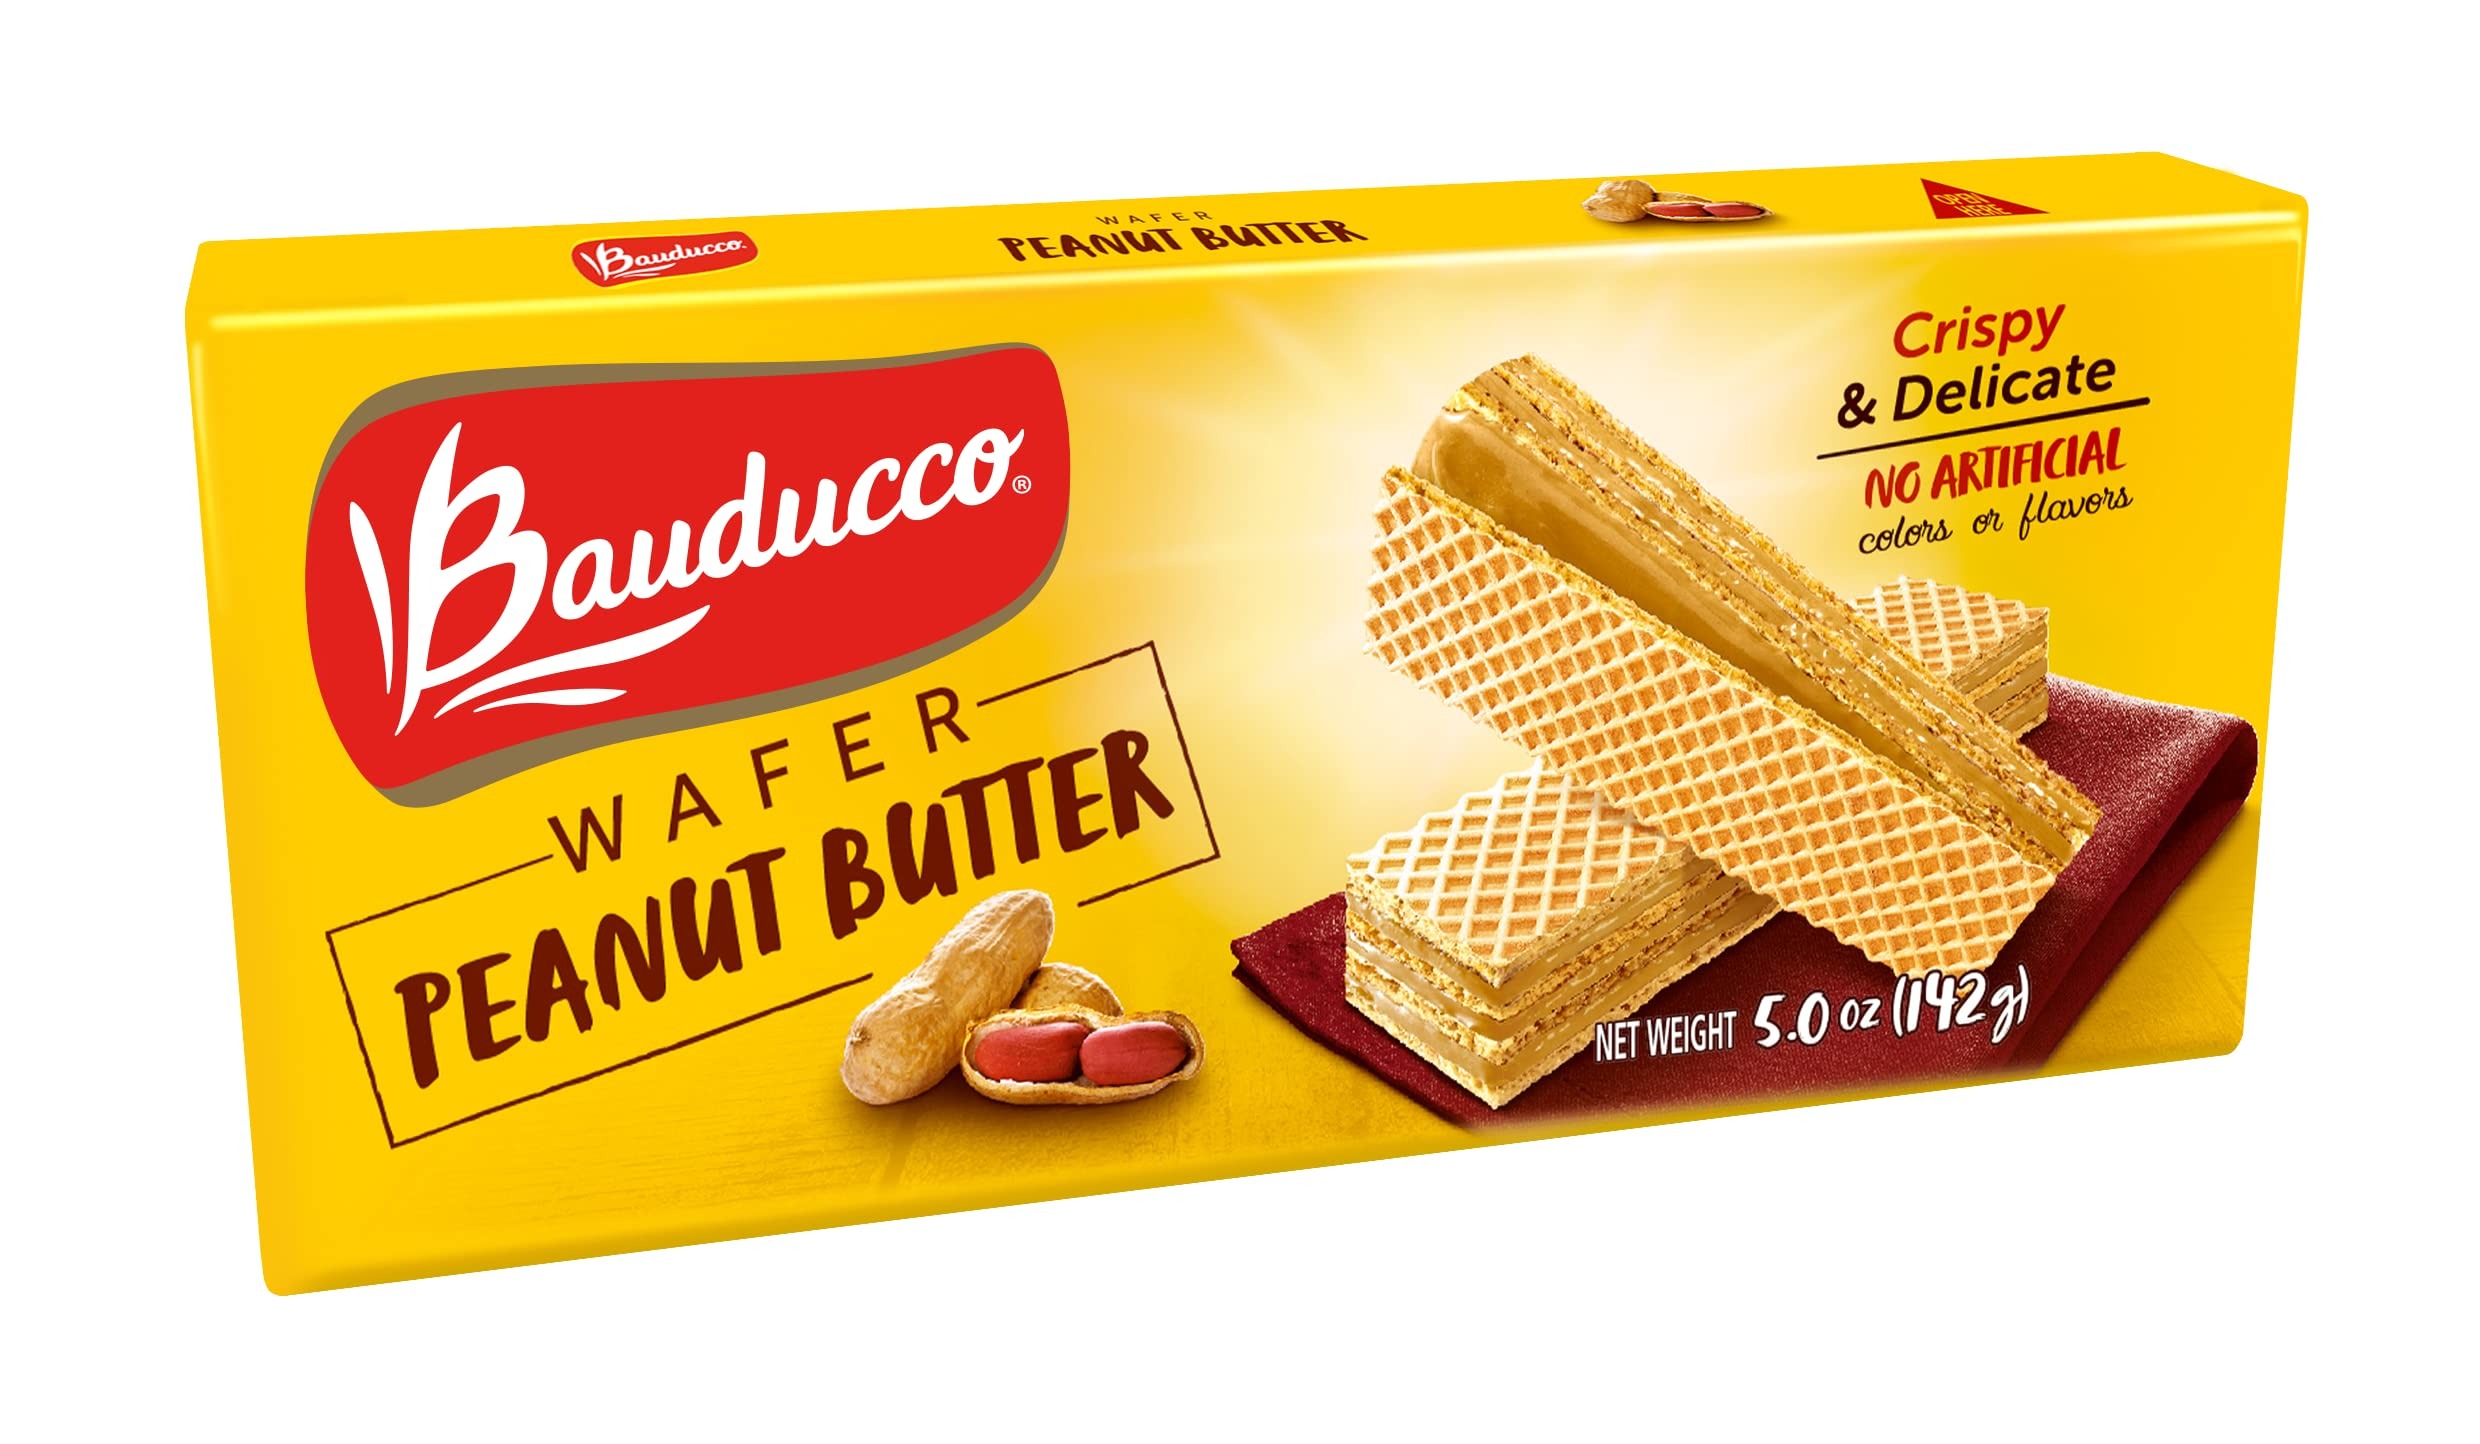
Item Name: Bauducco Peanut Butter Wafers - Crispy Wafer Cookies With 3 Delicious, Indulgent Decadent Layers of Peanut Butter Flavored Cream - Delicious Sweet Snack or Desert - 5.0 oz (Pack of 1)
Bullet Point 1: LIGHT AND EXTRA CRISPY: Have a bite, and you’ll experience a traditional Italian-style wafer, delicate and not oversweet.
Bullet Point 2: NO ARTIFICIAL FLAVORS OR COLORS: Our Bauducco Peanut Butter wafer cookies are made with no artificial flavors or colors.
Bullet Point 3: 3 LAYERS OF CREAM: Bauducco Wafers come with much more flavor for you to enjoy.
Bullet Point 4: PERFECT FOR EVERY OCCASION: There are delicious options for any moment. You can enjoy it with coffee, tea, milk, juice, or even as an ingredient!
Value: 5.0
Unit: Ounce

Price: 1.25